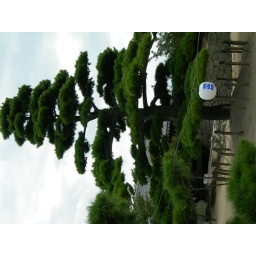
beautiful tree by matsuyama castle